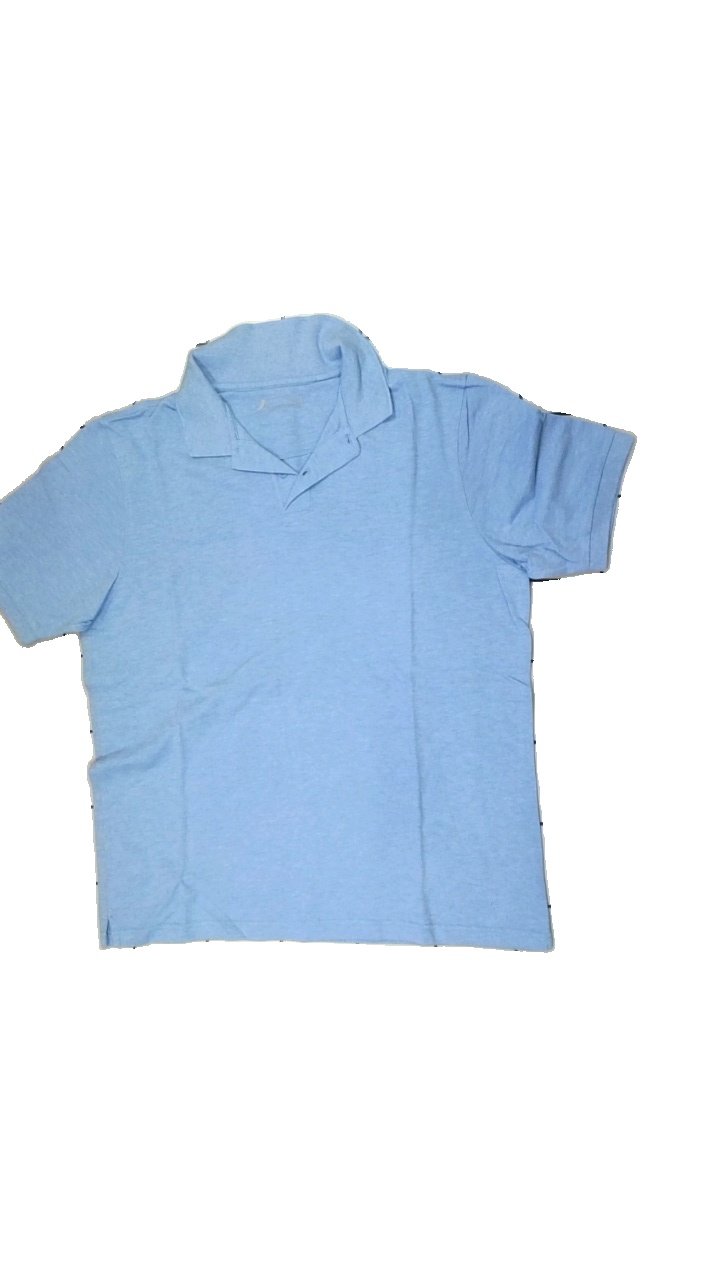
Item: T-shirt (Men)
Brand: Dressman
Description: blue t-shirt with collar
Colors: Blue
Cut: Regular
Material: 64% Cotton 36% Polyester
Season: All
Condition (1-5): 5
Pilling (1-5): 5
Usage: Reuse
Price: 50-100